AC power plugs and sockets: British and related types

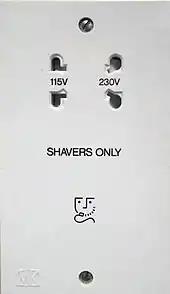
UK shaver supply unit marked with shaver symbol. Accepts BS 4573, Europlugs, US Type A, and Australian two-pin plugs. Dual voltage, with isolating transformer.

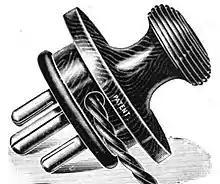
Illustration of "Tripin" three-pin earthed plug dated 1911. Note that the plug has the basic characteristics of the modern BS 546 plug, three round pins, the earth pin being longer and thicker than the other two, and with a side cable entry.

BS 4573 "British Standard Specification for two-pin reversible plugs and shaver socket-outlets" defines a plug for use with electric shavers. The pin dimensions are the same as those of the 5 A plug specified in the obsolete BS 372:1930 part 1 (as shown in the table above). Unlike the original, the plug has insulated sleeves on the pins. Electric toothbrushes in the UK are normally supplied with the same plug. The sockets for this plug are rated at (and limited to) 200 mA. BS 4573 has no explicit specification for the plug rating, but Sheet GB6 of IEC 60083 states that a rating of 0.2 A applies to all BS 4573 accessories.